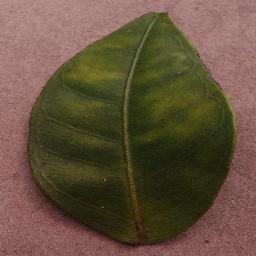
Label: Orange___Haunglongbing_(Citrus_greening)